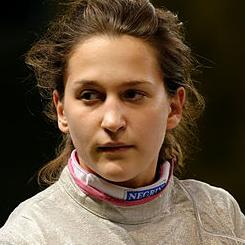
Age: 23